Fire Station No. 25 (Seattle)

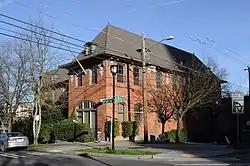
Fire Station No. 25, 2011

Fire Station No. 25 is a former fire station located near the borders of the Capitol Hill and First Hill neighborhoods of Seattle, Washington listed on the National Register of Historic Places. It is now a condominium apartment building.